Manuela Malsiner

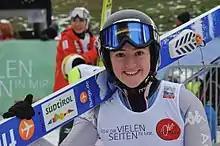
Malsiner in Hinzenbach, 2014

Manuela Malsiner (born 15 December 1997) is an Italian ski jumper. She has competed at World Cup level since the 2012/13 season, with her best individual result being second place in Zaō on 20 January 2017. At the 2017 Junior World Championships in Park City, she won an individual gold medal in the normal hill competition.